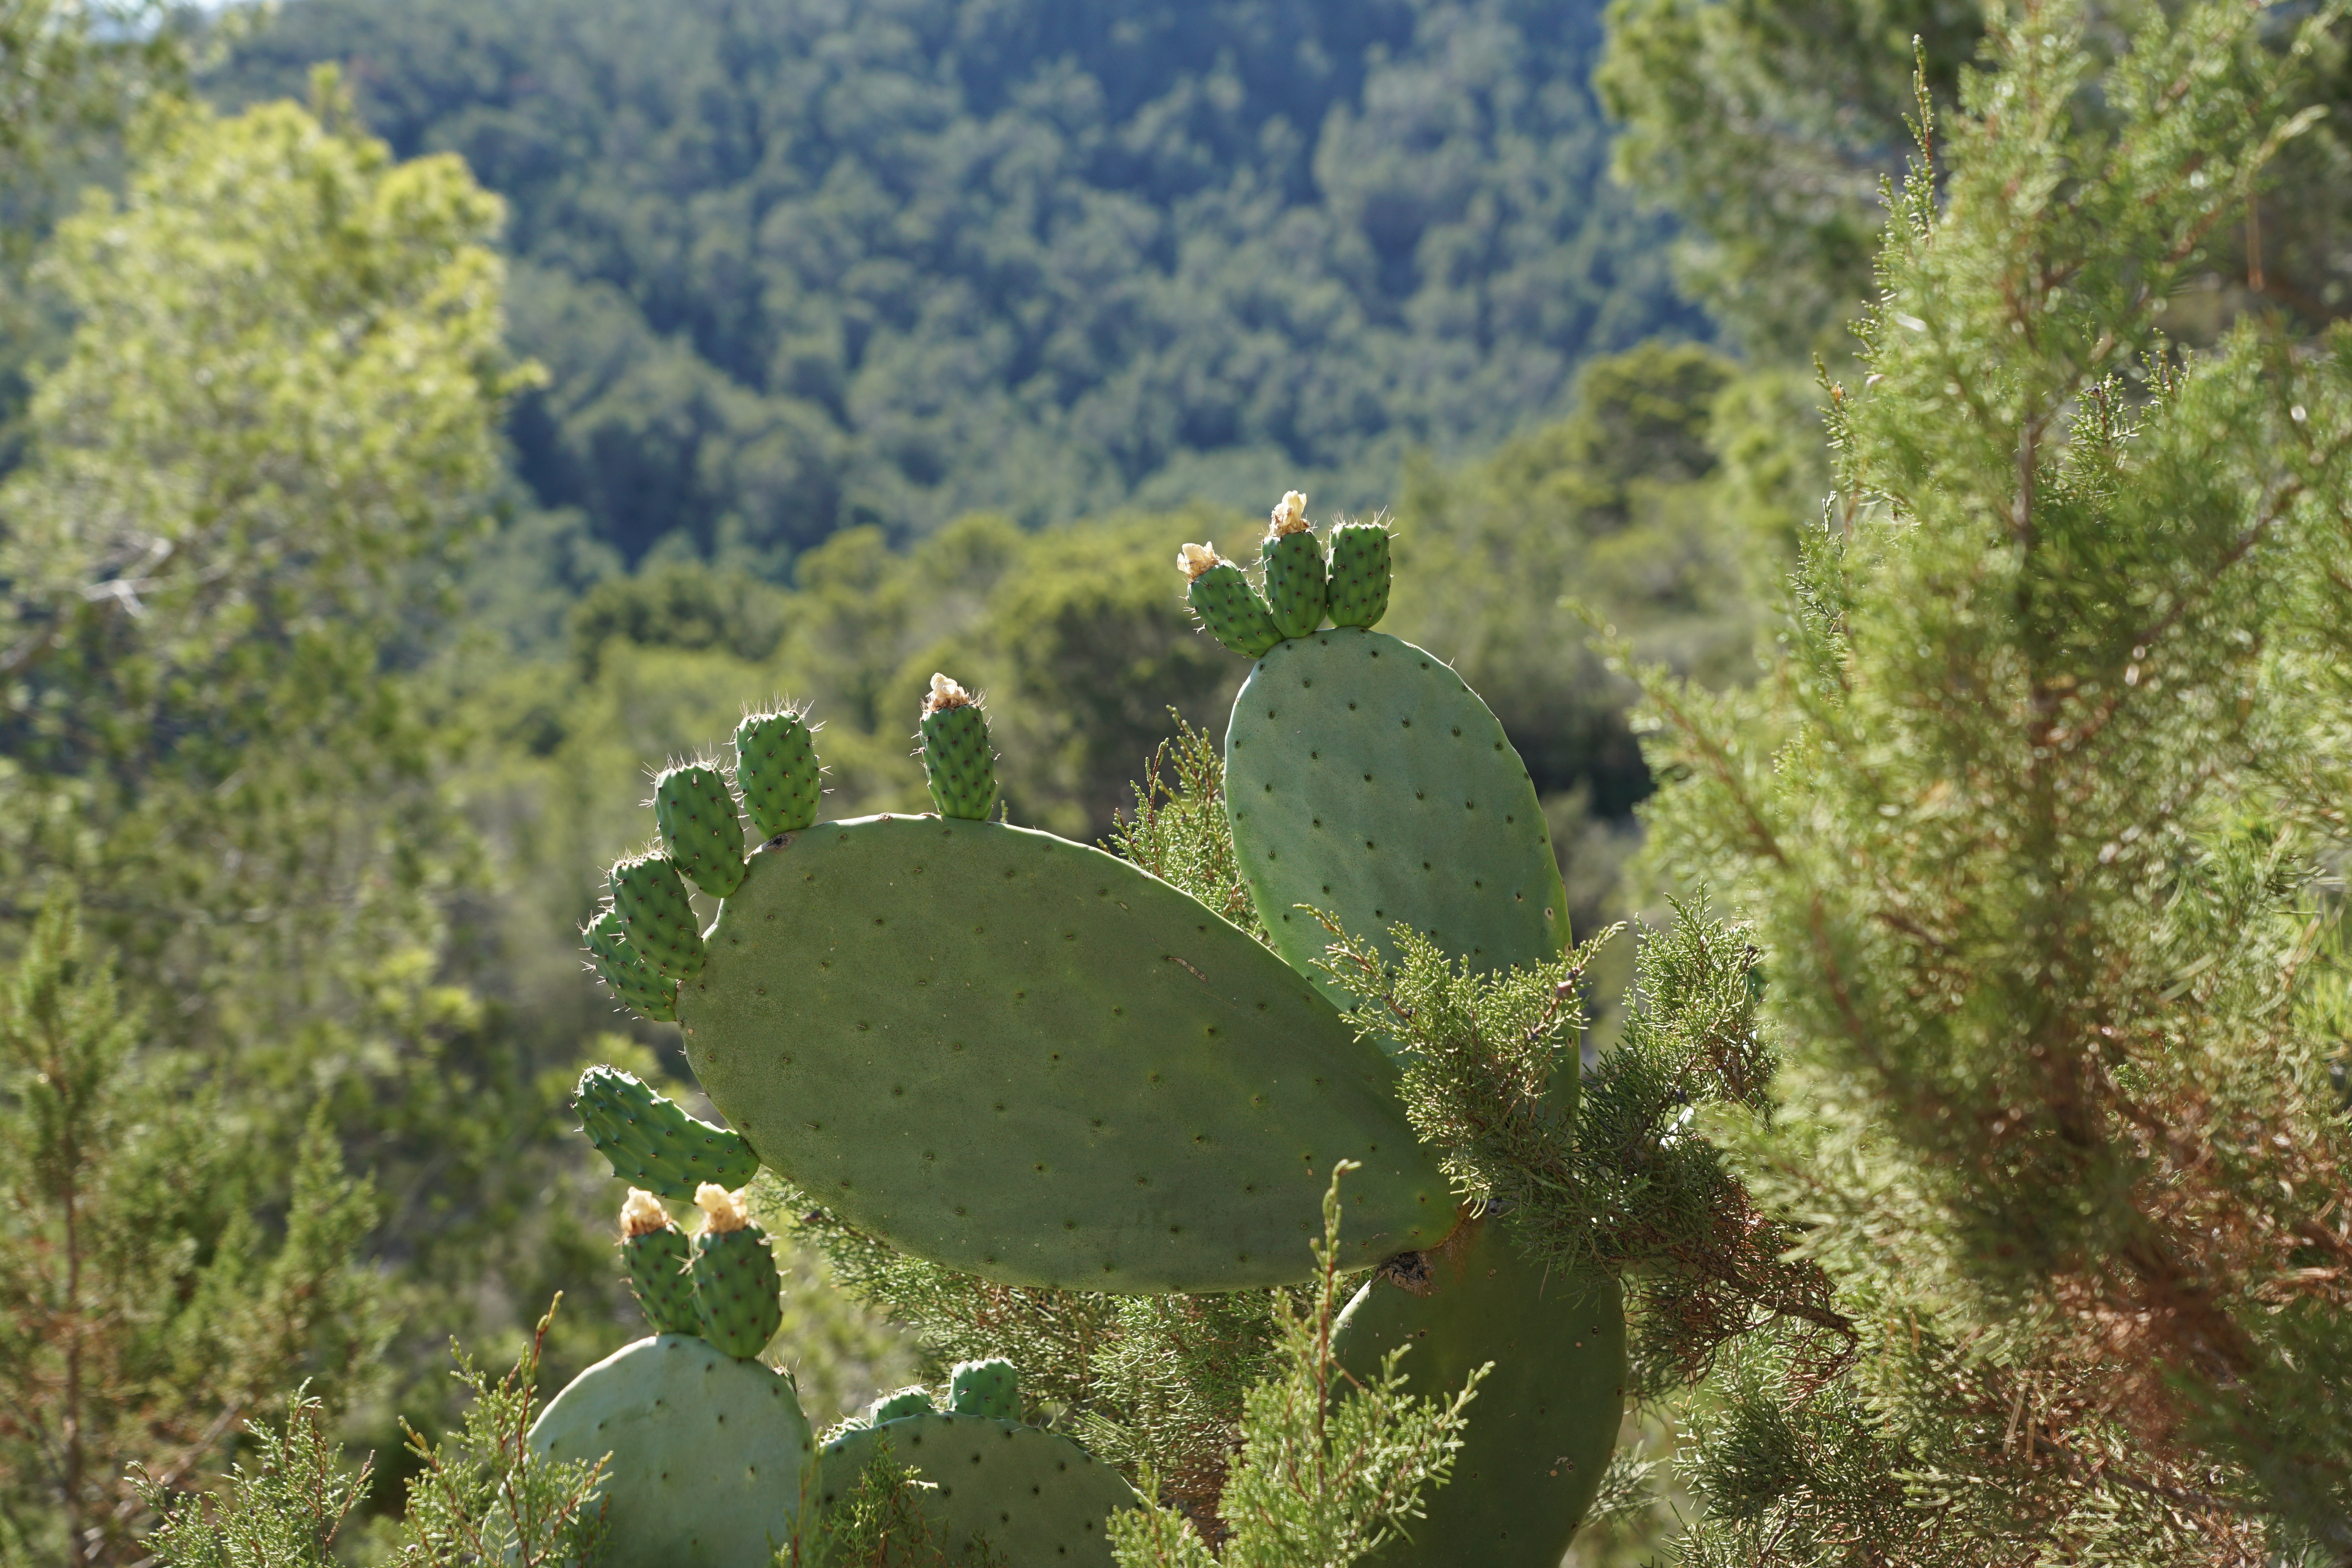
tree, nature, forest, prickly, cactus, plant, leaf, flower, green, produce, botany, succulent, garden, flora, wildflower, vegetation, ecosystem, spur, flowering plant, prickly pear, land plant, nopal, barbary fig